Thomas Altheimer

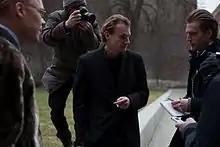
Altheimer responds to the High Court ruling

In 2011 Altheimer lost a lawsuit against his former collaborator Claus Beck-Nielsen and the Danish publishing house Gyldendal at the High Court in Copenhagen (Courts of Denmark). The lawsuit took issue with Beck-Nielsen's use of his biography, work and image in two consecutive novels, "Selvmordsaktionen" (The Suicide Campaign), "Gyldendal" 2005 and "Suverænen" (The Sovereign), "Gyldendal" 2008 (later published in Norway as "Suverenen", Oktober Forlag, 2009). At the centre of the case was the decision by the publishing house to use Altheimer's picture on the dust jacket of "Suverænen" as well as in promotional material without prior permission. The High Court dismissed all Altheimer's claims in its ruling of 17 March 2011. Responding to the High Court decision, Altheimer is quoted for saying that he would never again visit Denmark. He also announced that his future work would deal solely with the nature of love.